Demographic history of Scotland

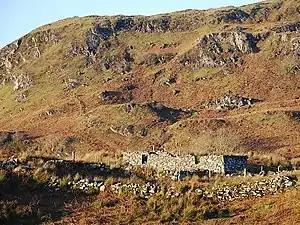
Ruins of a Highland sheiling on marginal land, south of Oban

Price inflation, which generally reflects growing demand for food, suggests that the population was probably still expanding in the first half of the sixteenth century. Almost half the years in the second half of the sixteenth century saw local or national scarcity, necessitating the shipping of large quantities of grain from the Baltic. Distress was exacerbated by outbreaks of plague, with major epidemics in the periods 1584-8, 1595 and 1597–1609. The population expansion probably levelled off after the famine of the 1590s, as prices were relatively stable in the early seventeenth century. Famine was common, with four periods of famine prices between 1620 and 1625. The invasions of the 1640s had a profound impact on the Scottish economy, with the destruction of crops and the disruption of markets resulting in some of the most rapid price rises of the century, but population probably expanded in the Lowlands in the period of stability that followed the Restoration in 1660. There is evidence that there was a different demographic regime operating in the Highlands, where growth probably continued from the early seventeenth century to the late eighteenth century.